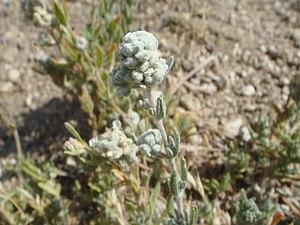
Cette liste de Tracheophyta de Bosnie-Herzégovine, ainsi que d’espèces introduites est un aperçu incomplet d’espèces de mousses, de fougères, de gymnospermes et d’angiospermes citées dans la littérature disponible en langues bosniaque, croate, serbe et serbo-croate. Cet aperçu n’inclue pas des espèces cultivées ni celles occasionnellement introduites.